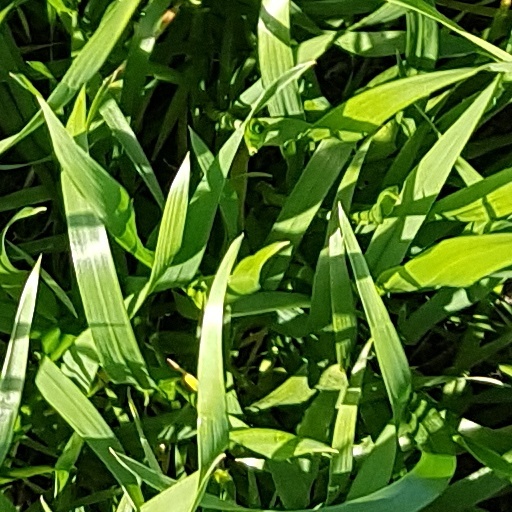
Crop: wheat